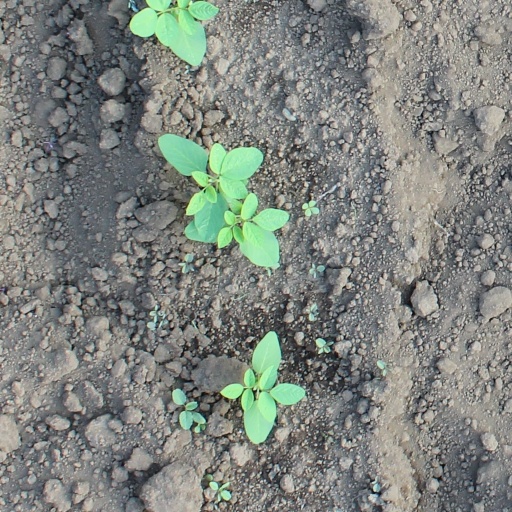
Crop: soybean